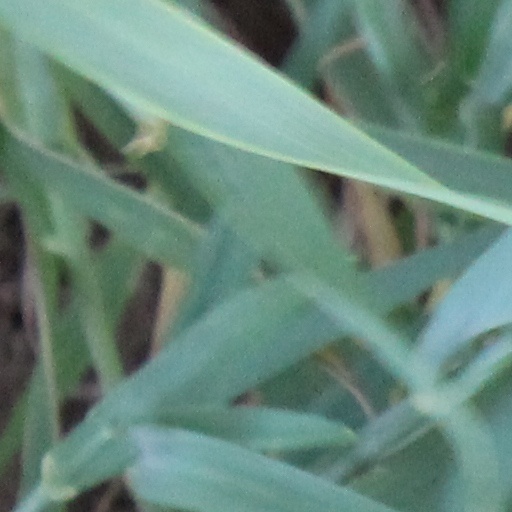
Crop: wheat